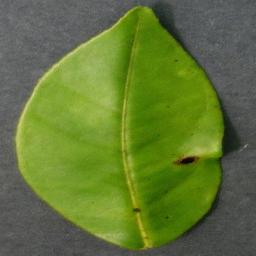
Label: Orange___Haunglongbing_(Citrus_greening)